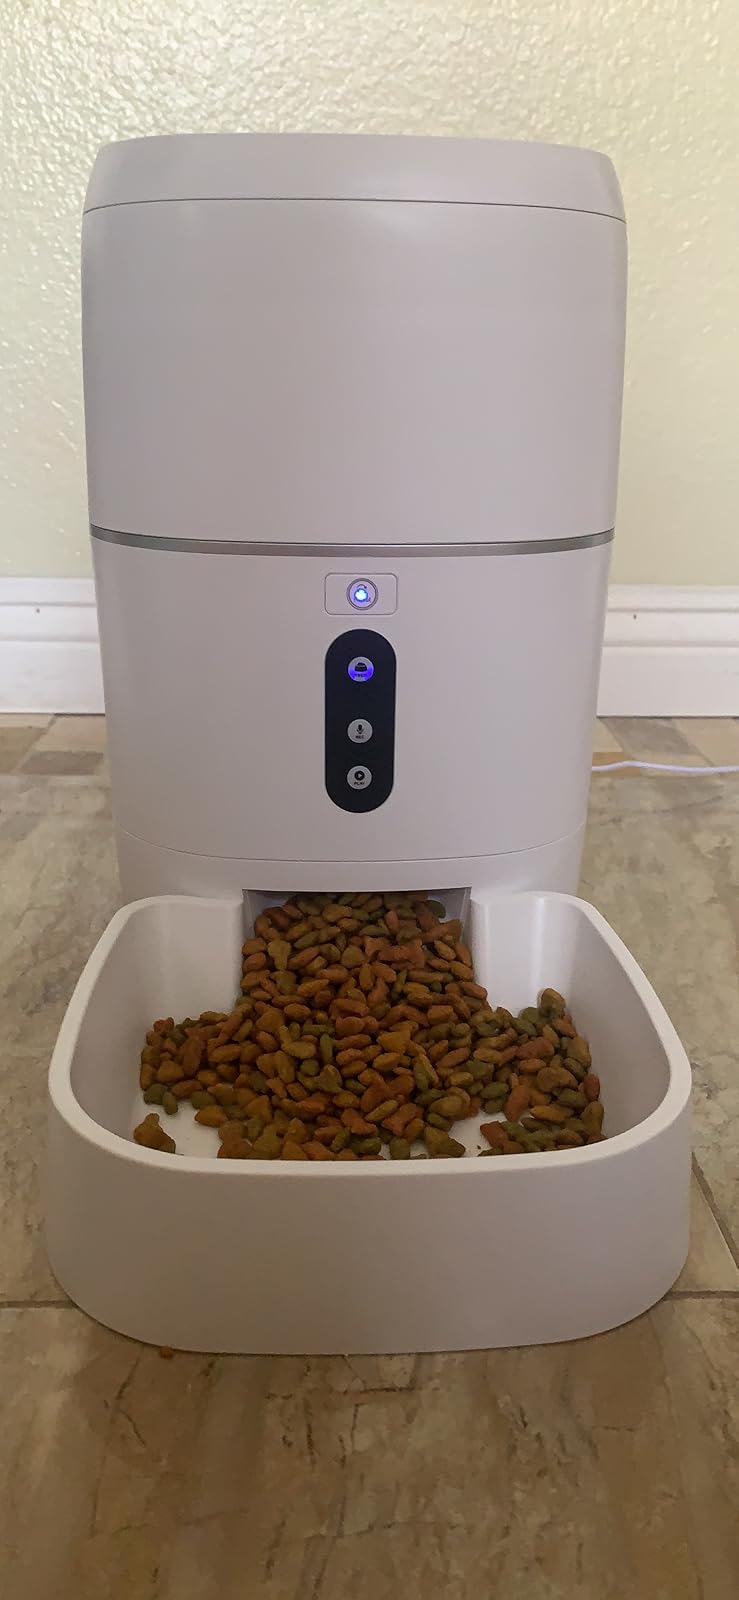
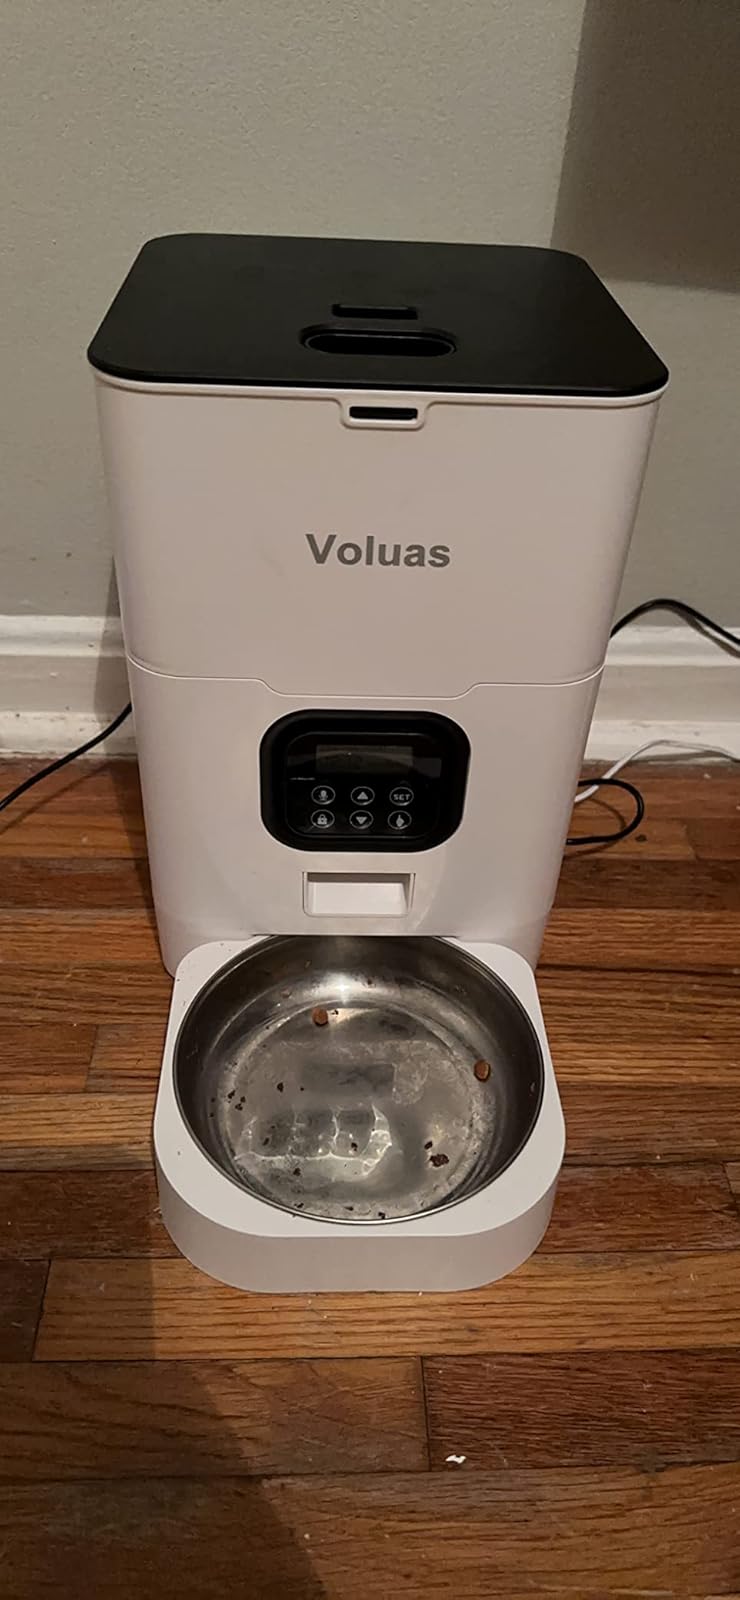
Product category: items_feeder
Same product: no